Vejle

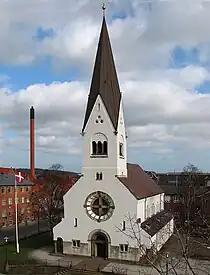
Our Saviour's Church ("Vor Frelsers Kirke")

 is the principal transport hub for public transport in Vejle, which provides nine city bus lines to various neighbourhoods, as well as national and international coach and train services.